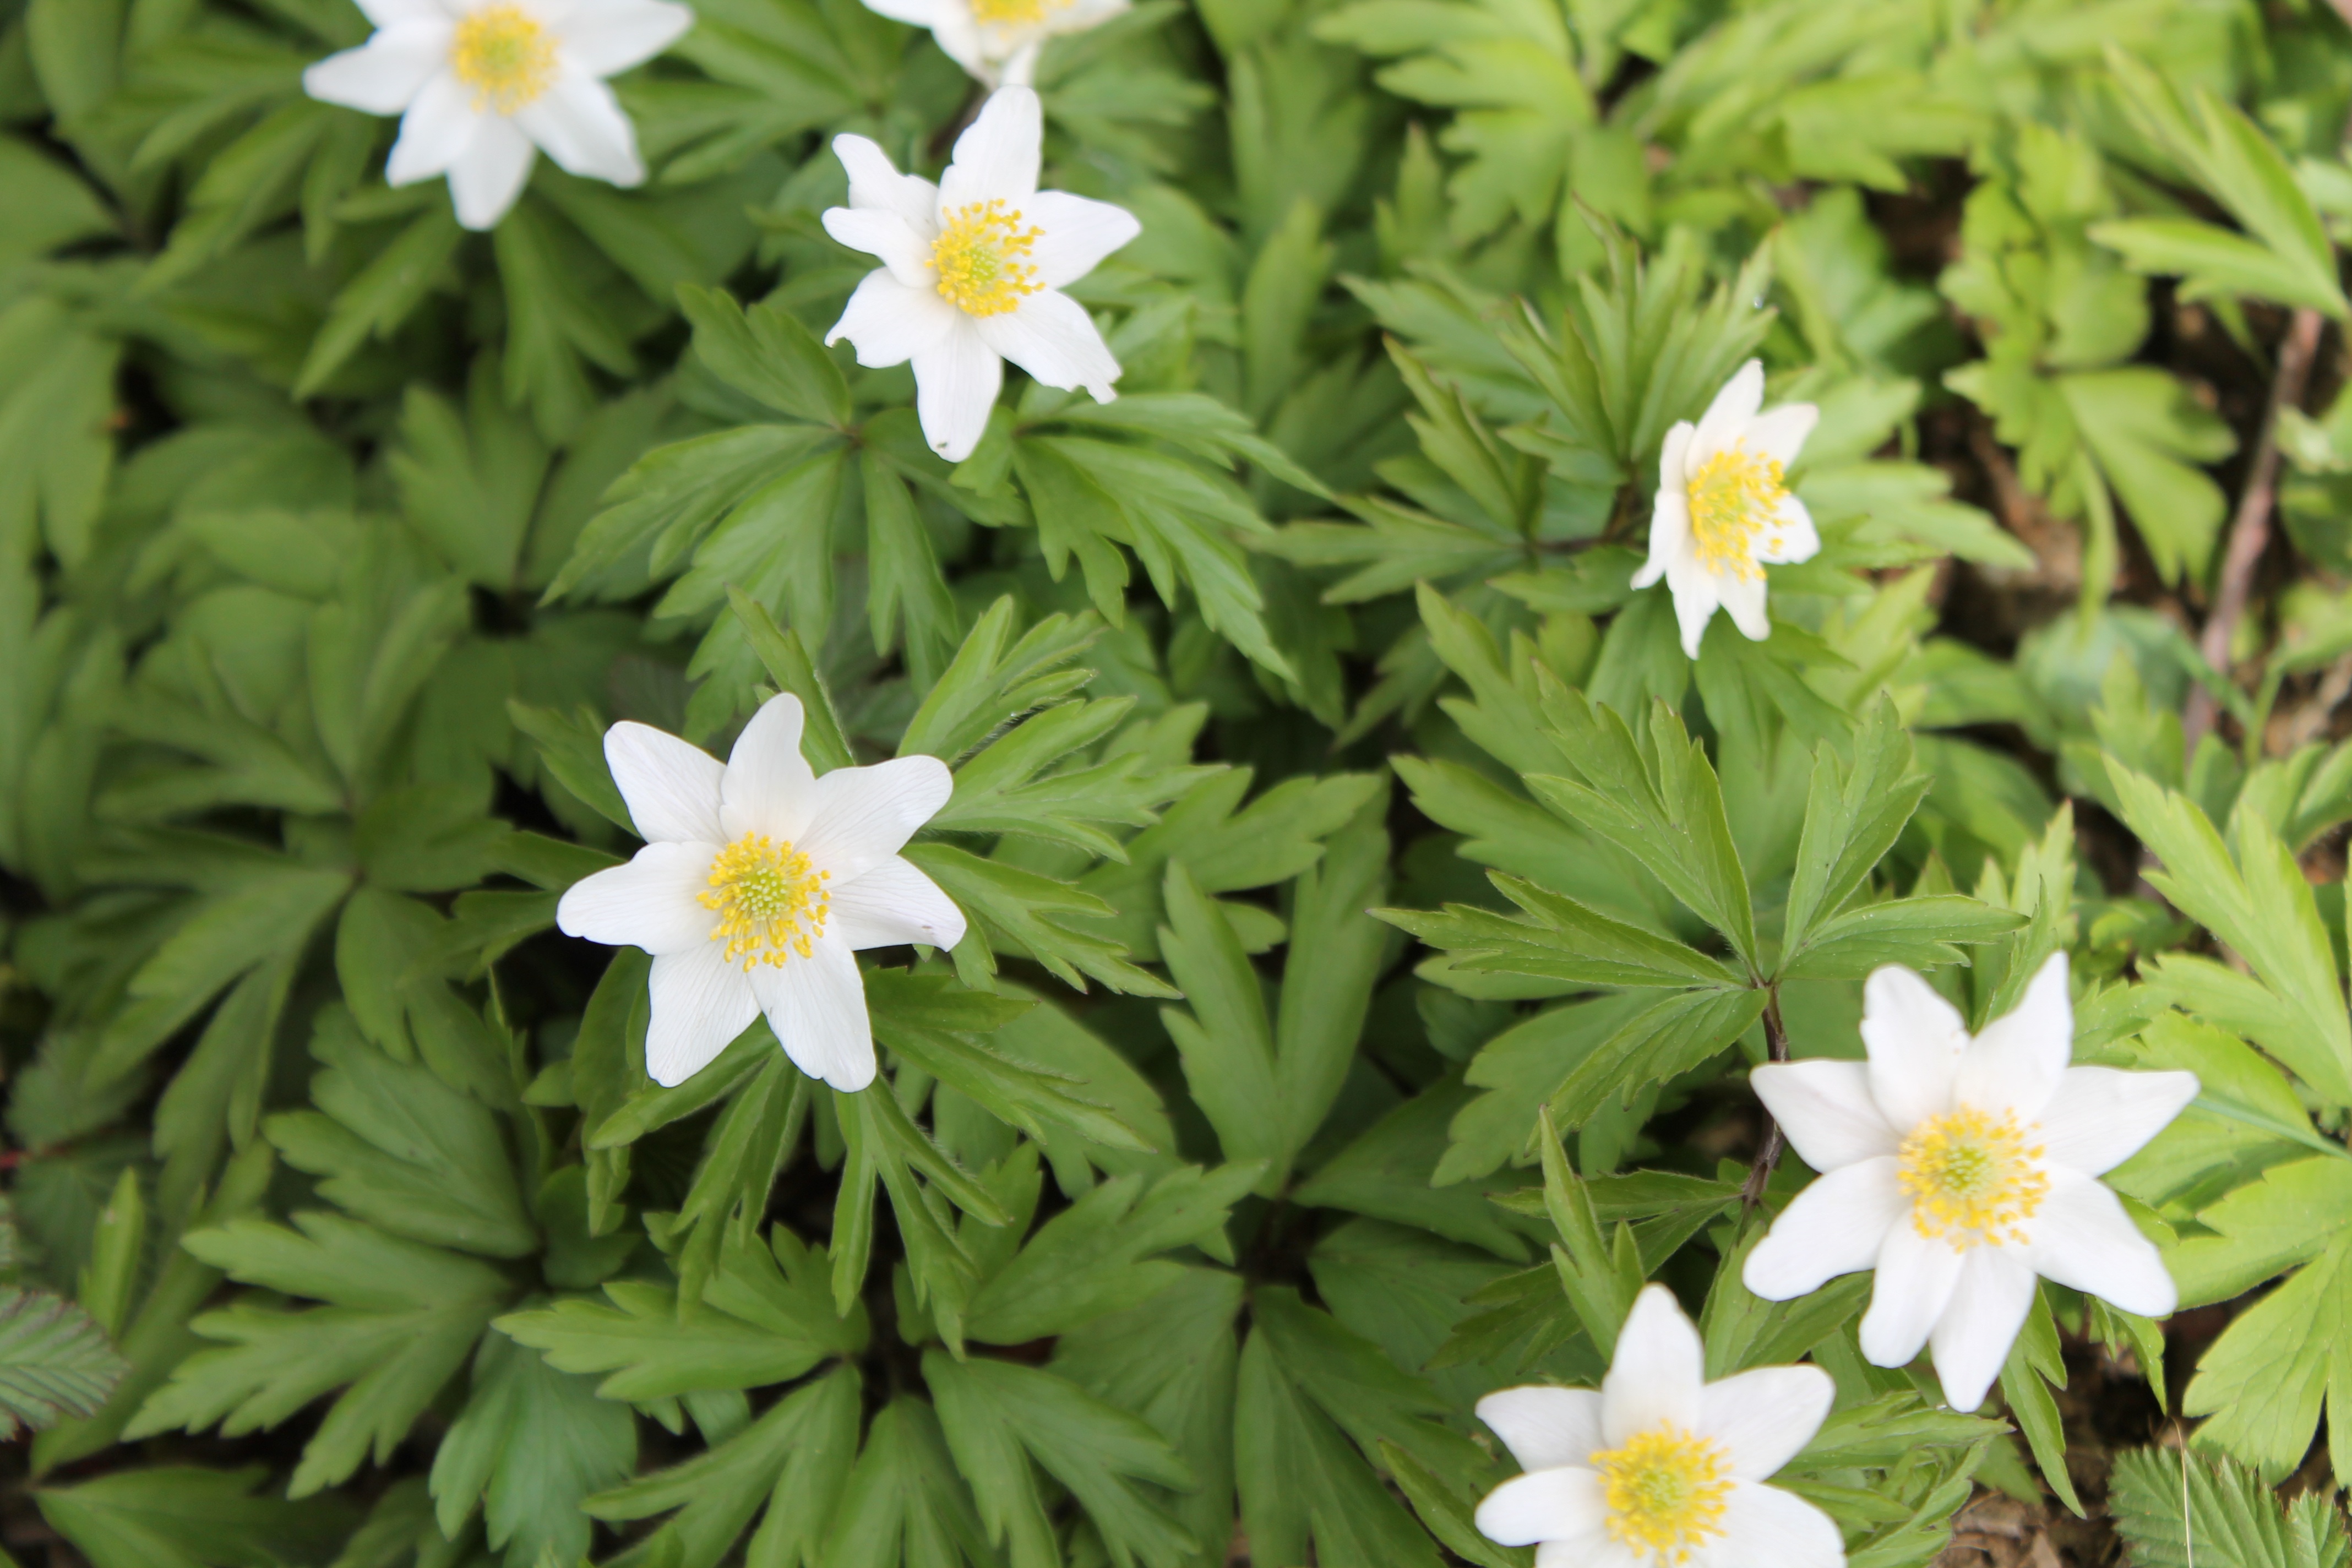
nature, forest, blossom, plant, white, flower, bloom, spring, green, botany, flora, wild flower, wildflower, roadside, petals, anemone, early bloomer, wood anemone, flowering plant, land plant, marguerite daisy